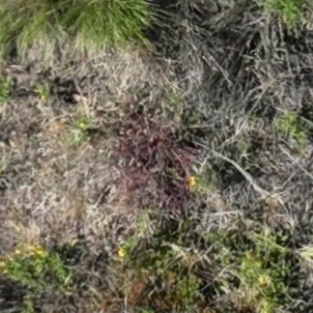
Month: july
Dye color: red
Dye concentration: high